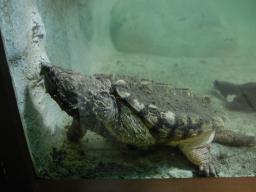
Label: Background_without_leaves